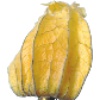
Label: physalis_with_husk